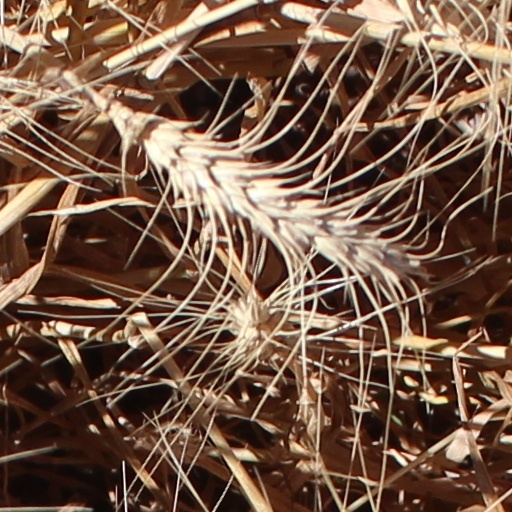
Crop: wheat